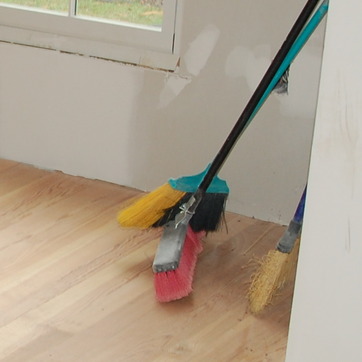
Material: plastic